Union City, New Jersey

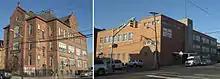
Mother Seton Interparochial School (left) and Miftaahul Uloom Academy, a Pre-K to 12th grade Islamic school (right), are both located on 15th Street.

The student population was 9,730 as of November 2009. In 2021, its 14 public schools served 11,893 students.